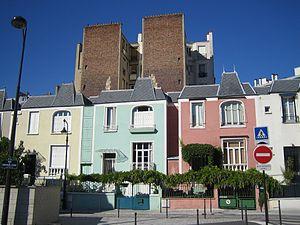
Le quartier de la Maison-Blanche est le 51ᵉ quartier administratif de Paris situé dans le 13ᵉ arrondissement.
La rue Dieulafoy est une voie située dans le quartier de la Maison-Blanche du 13ᵉ arrondissement de Paris, en France.